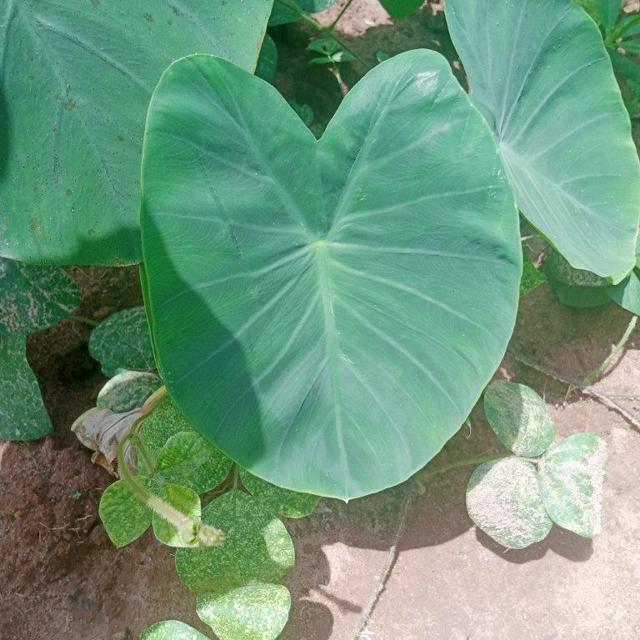
Label: Healthy